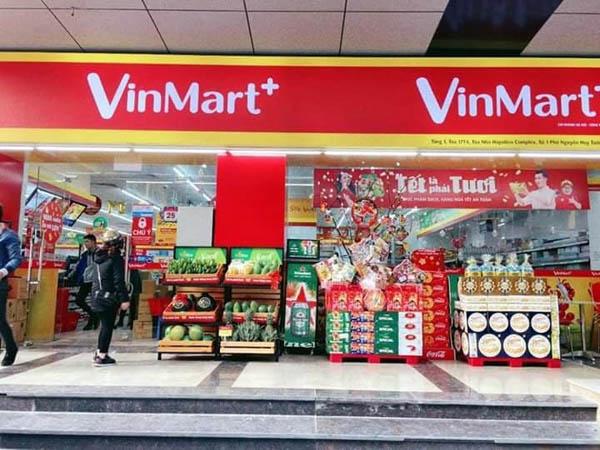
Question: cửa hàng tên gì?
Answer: cửa hàng tên vinmart